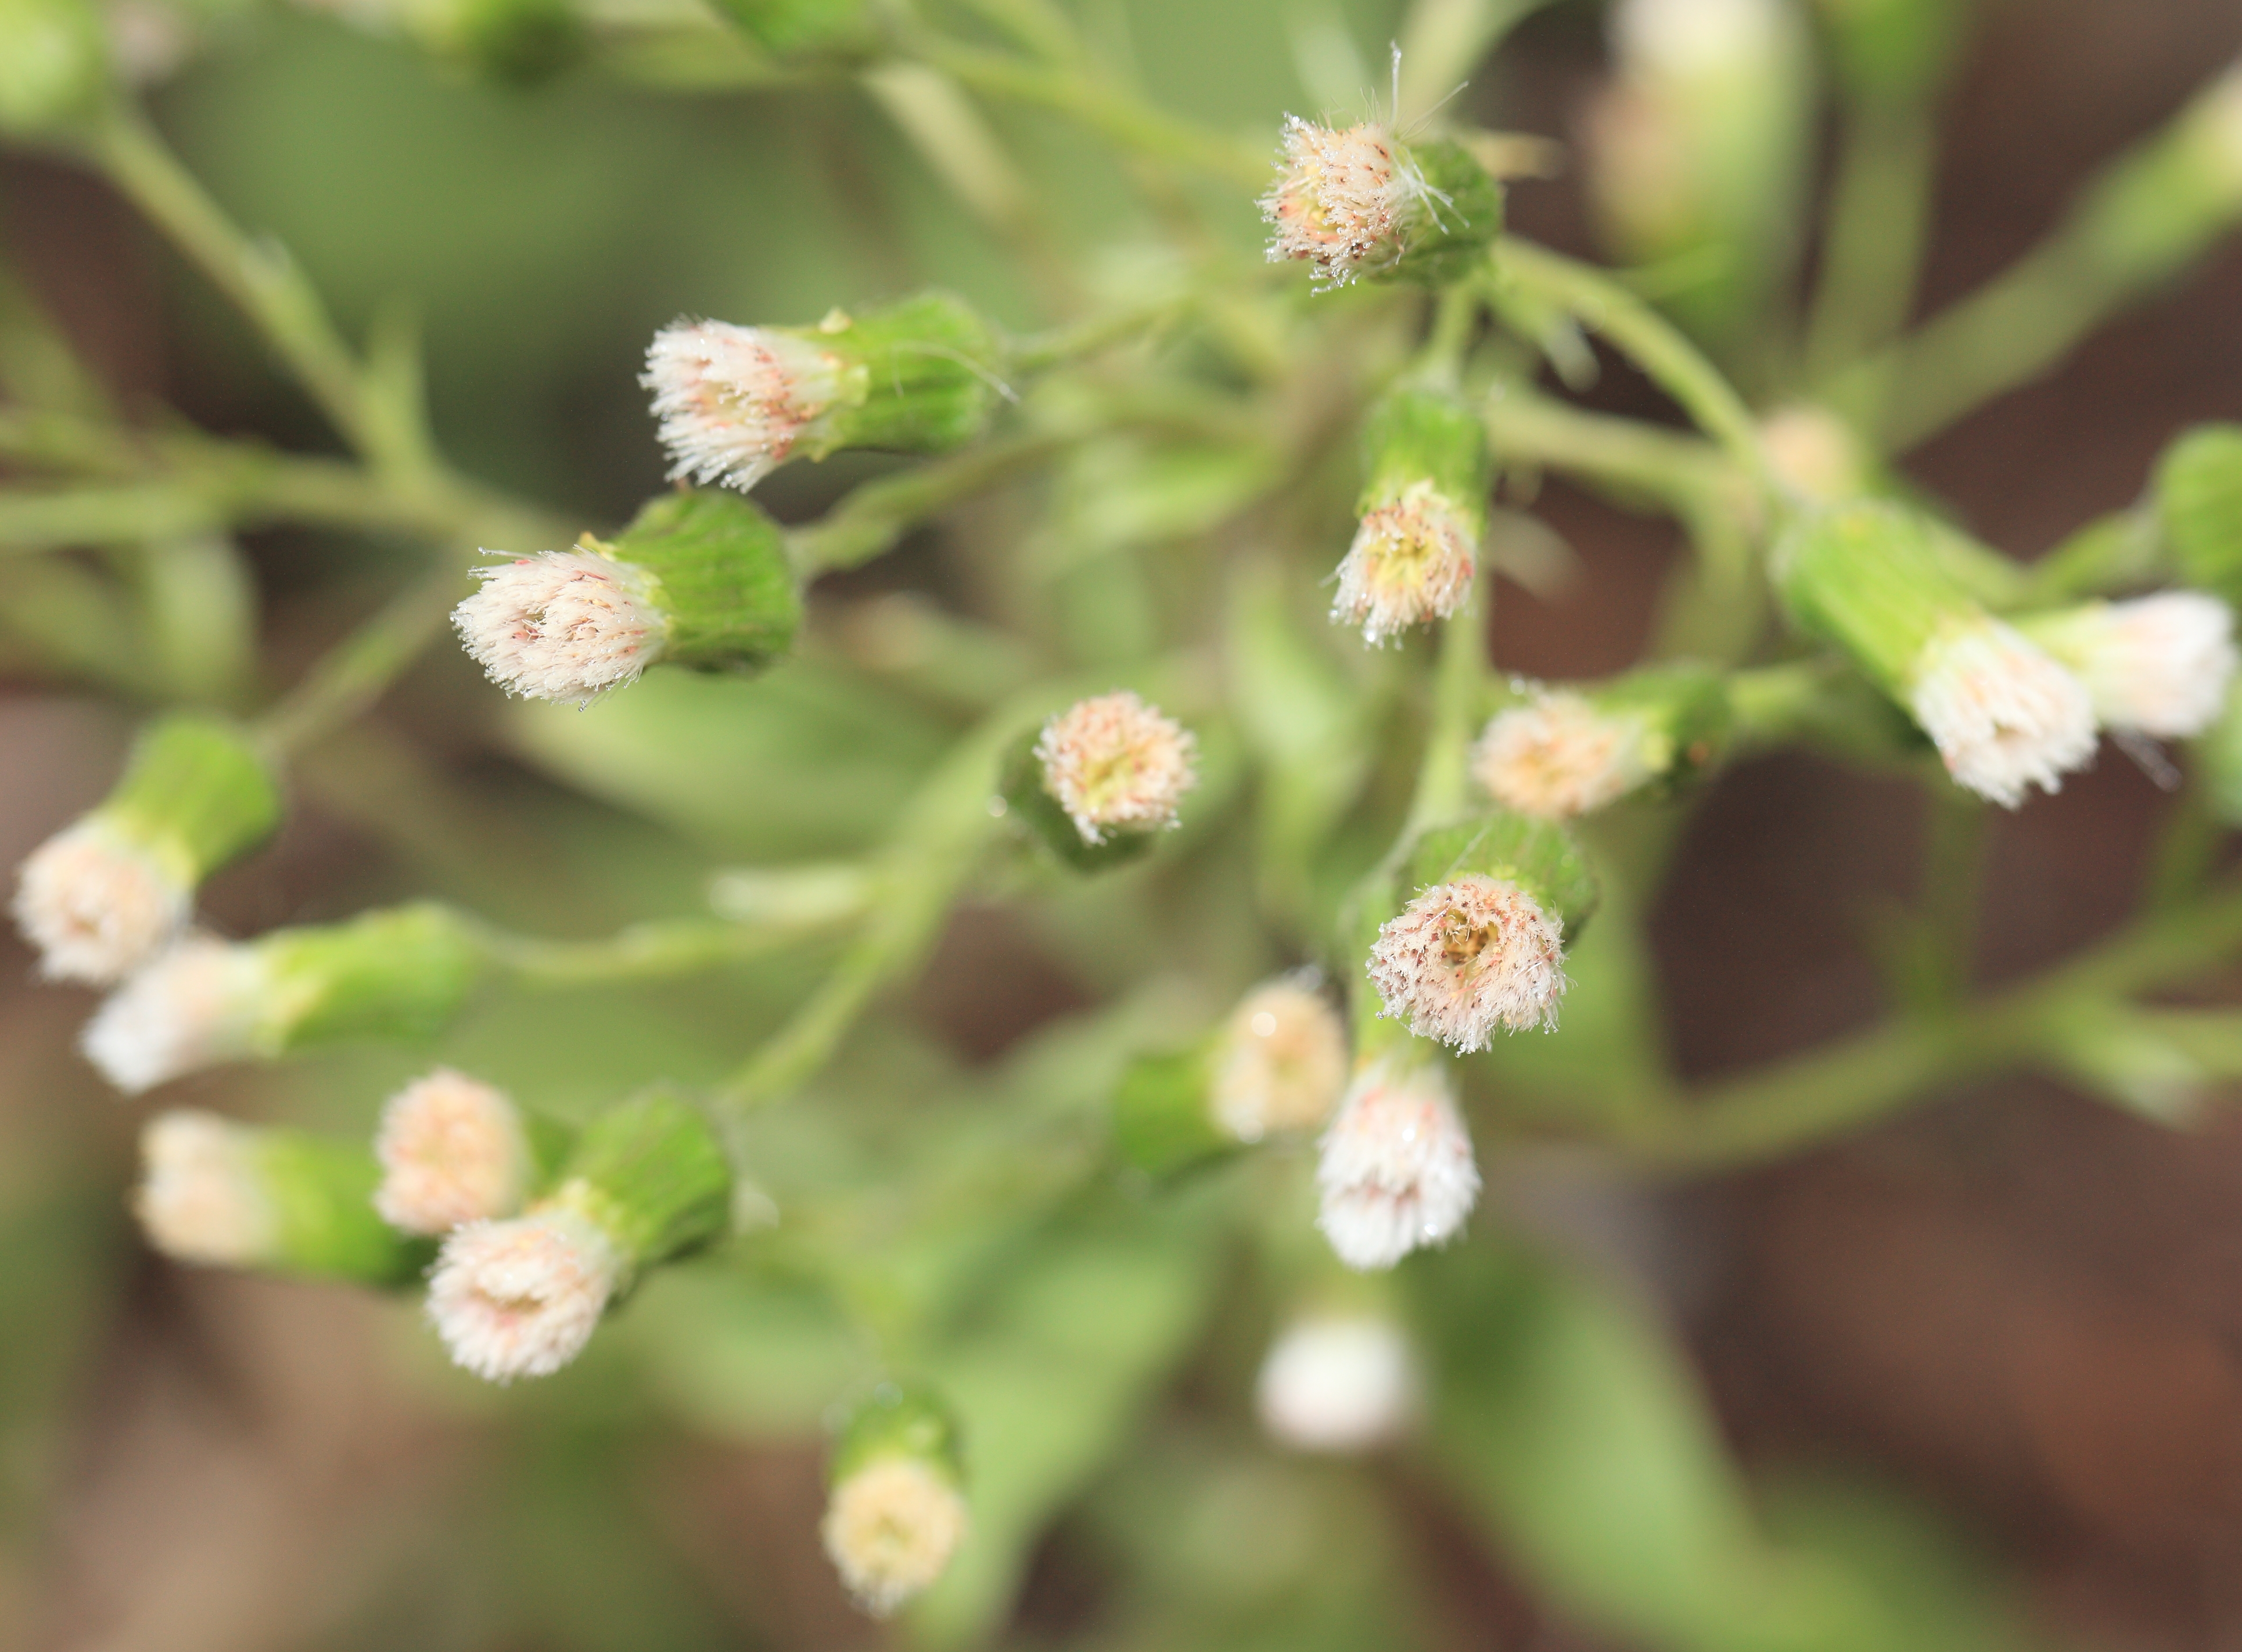
blossom, plant, flower, food, high, herb, produce, botany, flora, wildflower, shrub, 5d, hires, tone, markii, hi, res, resolution, gunma, katashina, macro photography, flowering plant, subshrub, land plant